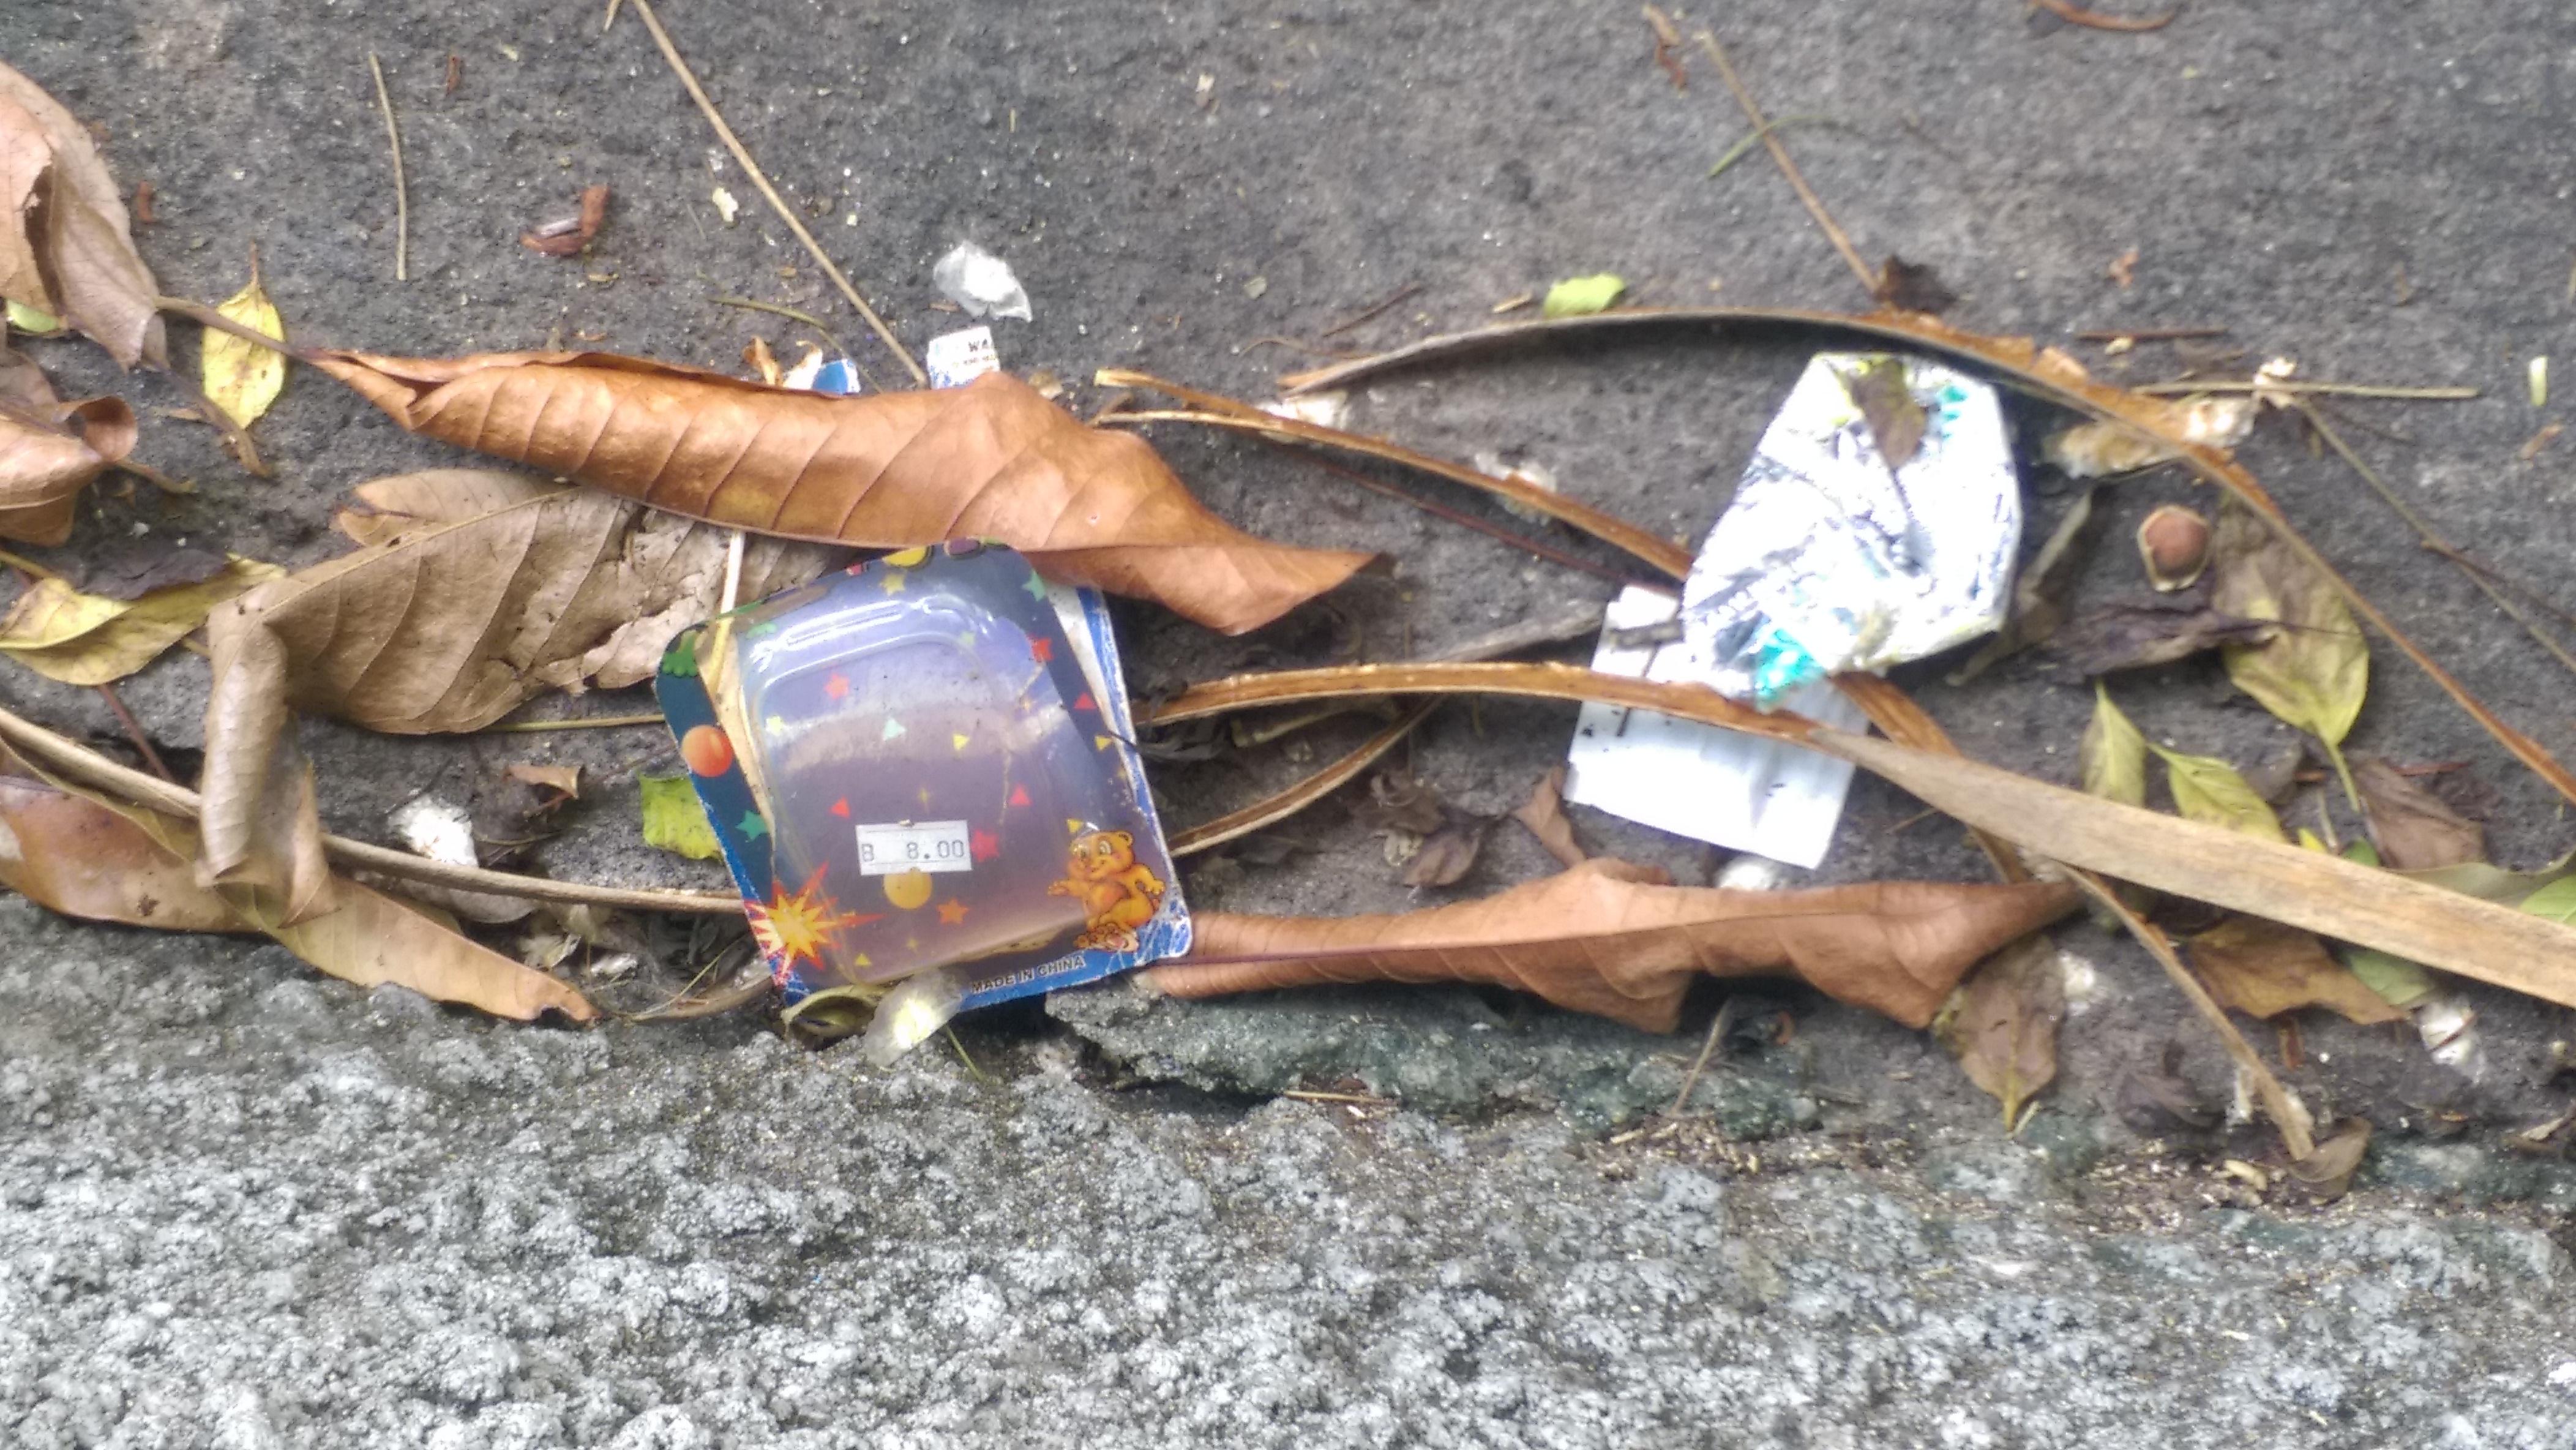
Object: Carded blister pack (Blister pack)

Object: Other plastic wrapper (Plastic bag & wrapper)

Object: Unlabeled litter (Unlabeled litter)

Object: Unlabeled litter (Unlabeled litter)